Marsala Punic shipwreck

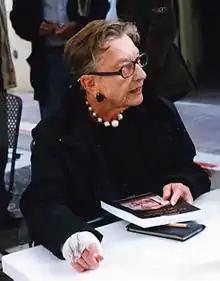
an older lady sitting at a table with a book in her hand

One of the wrecks surveyed in 1970 yielded a spearhead discovered within the ballast pile, along with a warship-type anchor found nearby. Other iron objects were also found, including what was interpreted to be a "corvus", a military boarding device that played a notable role during the First Punic War. Based on the collective discoveries, Frost inferred that the site potentially represents the wreck of a warship. Likewise, the presence of other ballast piles in the vicinity suggested that the sinkings in the area were likely the result of acts of war. Frost returned in 1971 to the "Anchor and Spearhead Wreck" but her team's soundings did not find any wooden ship remains. In 1971, expedition photographer David Singmaster signaled an off-course find to Frost at a depth of . He had found two new piles of ballast stones, with a large stern timber emerging from the sand in between. More wooden remains of the ancient vessel were found, some of which were inscribed with Punic letters. The Punic letters were used as numerals and were painted at intervals along the keel to the positions of the ribs. The vessel was dubbed the Marsala Punic Ship. The Sicilian authorities and the British School at Rome mandated archaeologist Honor Frost to direct the excavations which were carried out over the course of four successive annual campaigns. Annual reports were published in the International Journal of Nautical Archaeology. The final report was published by the Accademia Nazionale dei Lincei in 1981."" The excavation was carried out off the shore of Isola Lunga, north of the Marsala, a town known in the ancient era as Lilybaeum and founded by the Carthaginians after the destruction of Motya in 397 B.C. In 1974, the stern and very few other remains of another ship were discovered south of the Marsala Punic Ship. The second vessel was named Sister Ship.